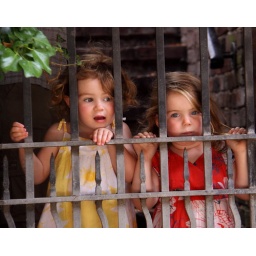
spotted these beauties while on the river in Canterbury